Charles Poletti

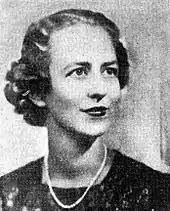
Jean Knox Ellis Poletti, President, New York State League of Women Voters, May, 1938. She resigned when her husband became a candidate for Lieutenant Governor

In 1938, Poletti was elected lieutenant governor of New York on the Democratic ticket with Lehman.